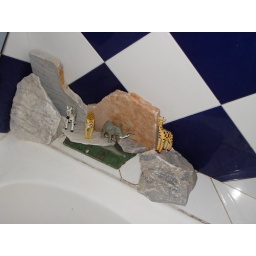
Animals in blue bathroom